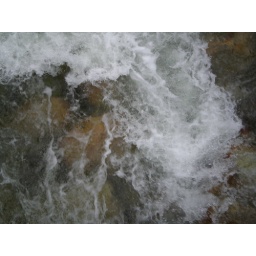
taken at castle creek bridge near castle crags state park